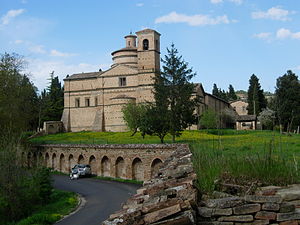
Urbino
San Bernardinokirken nær Urbino
Urbino er en by i regionen Marche i Italien. Byen har 15.341 indbyggere og ligger på en bakketop i 485 meters højde.